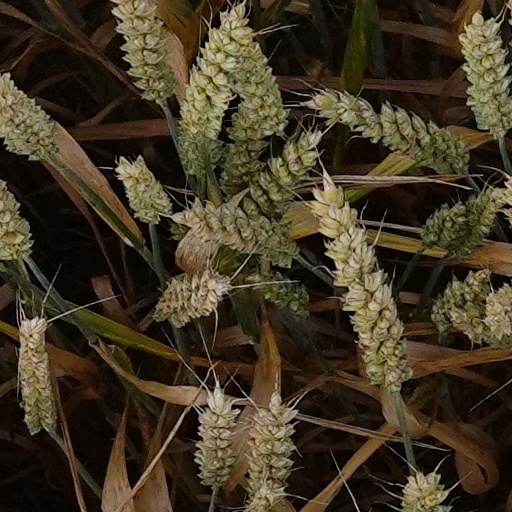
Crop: wheat